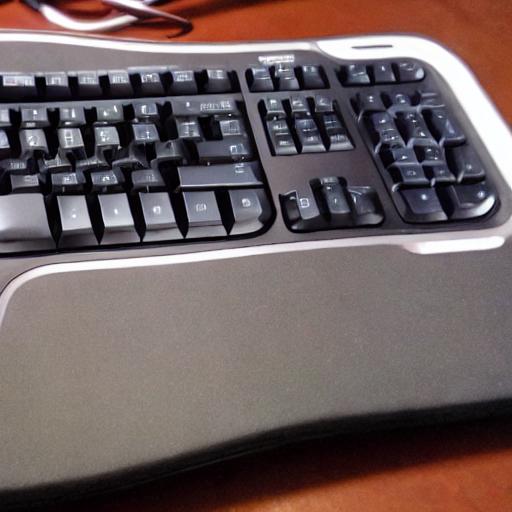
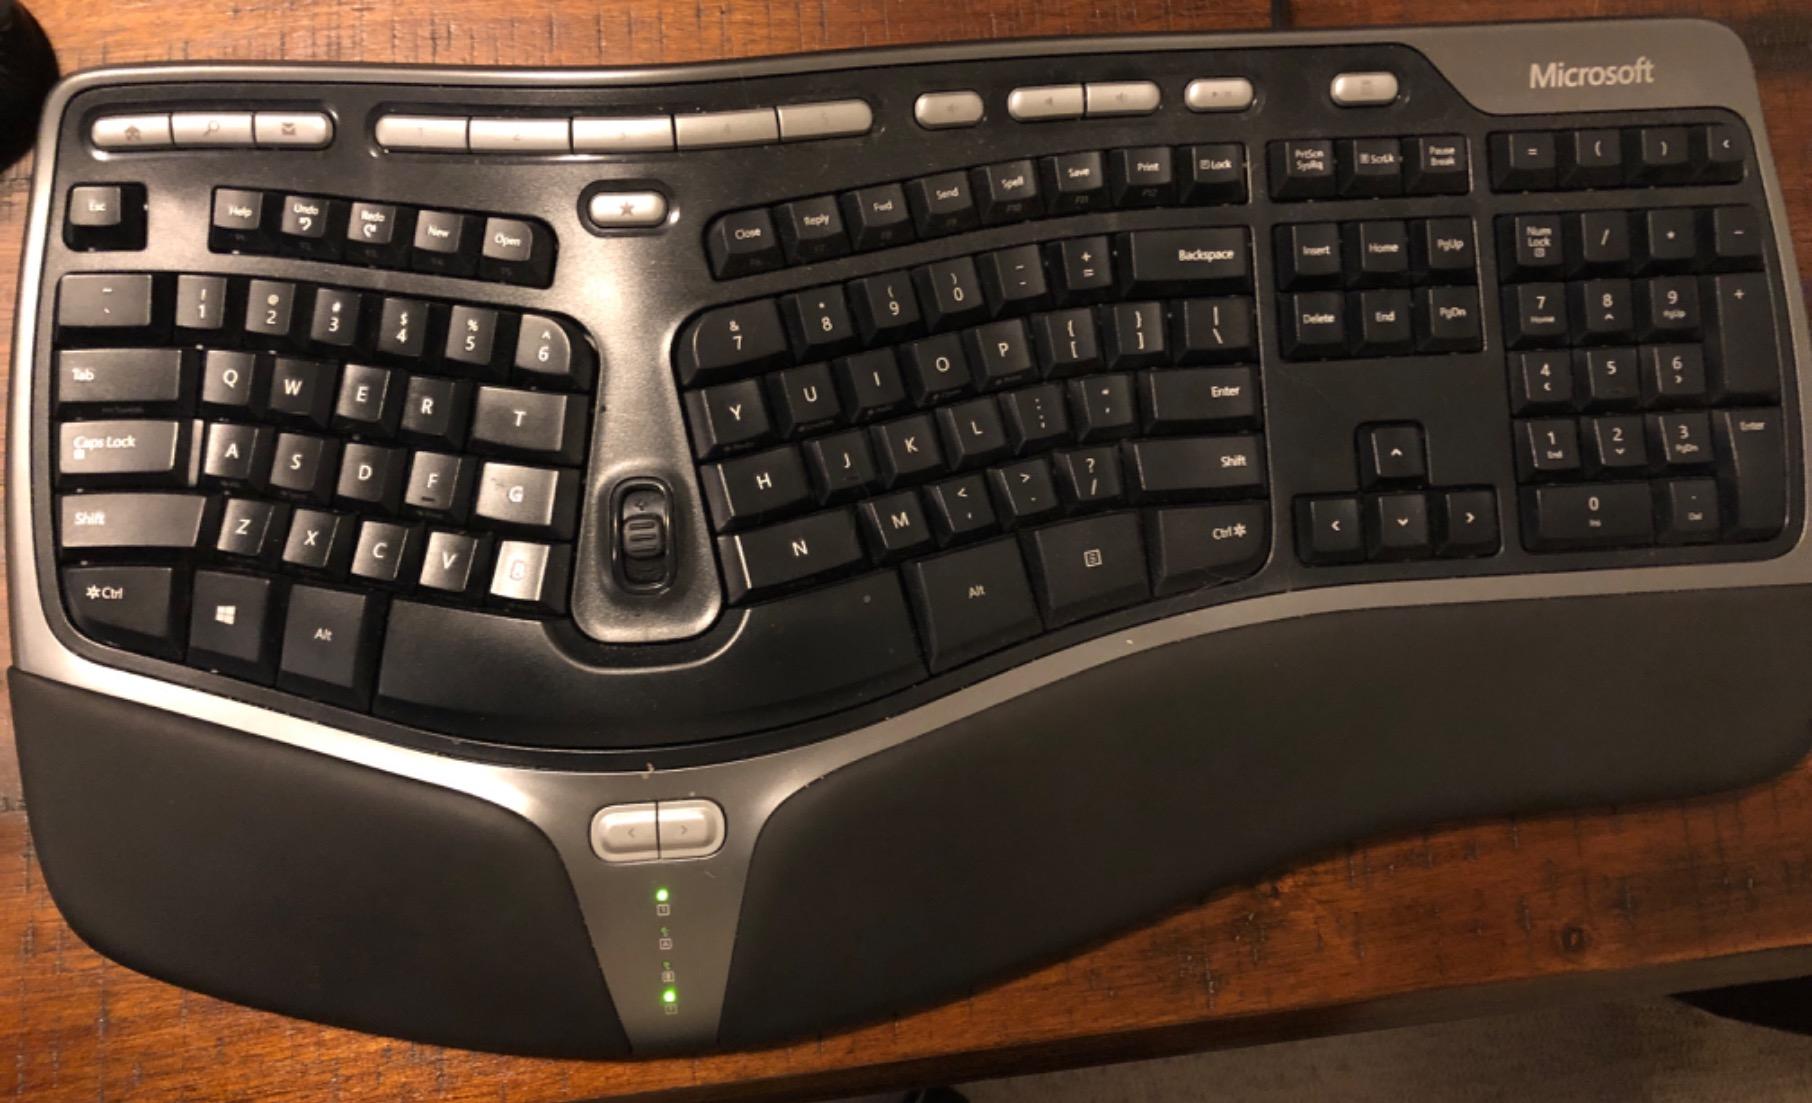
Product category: keyboard
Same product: no